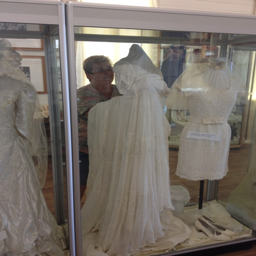
person arranging the wedding dress worn by person , married and costing pounds .